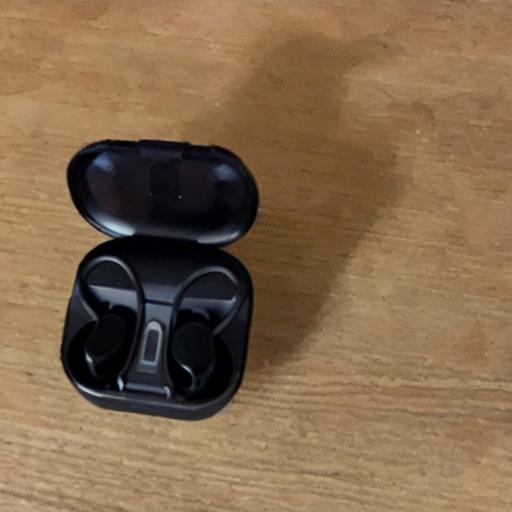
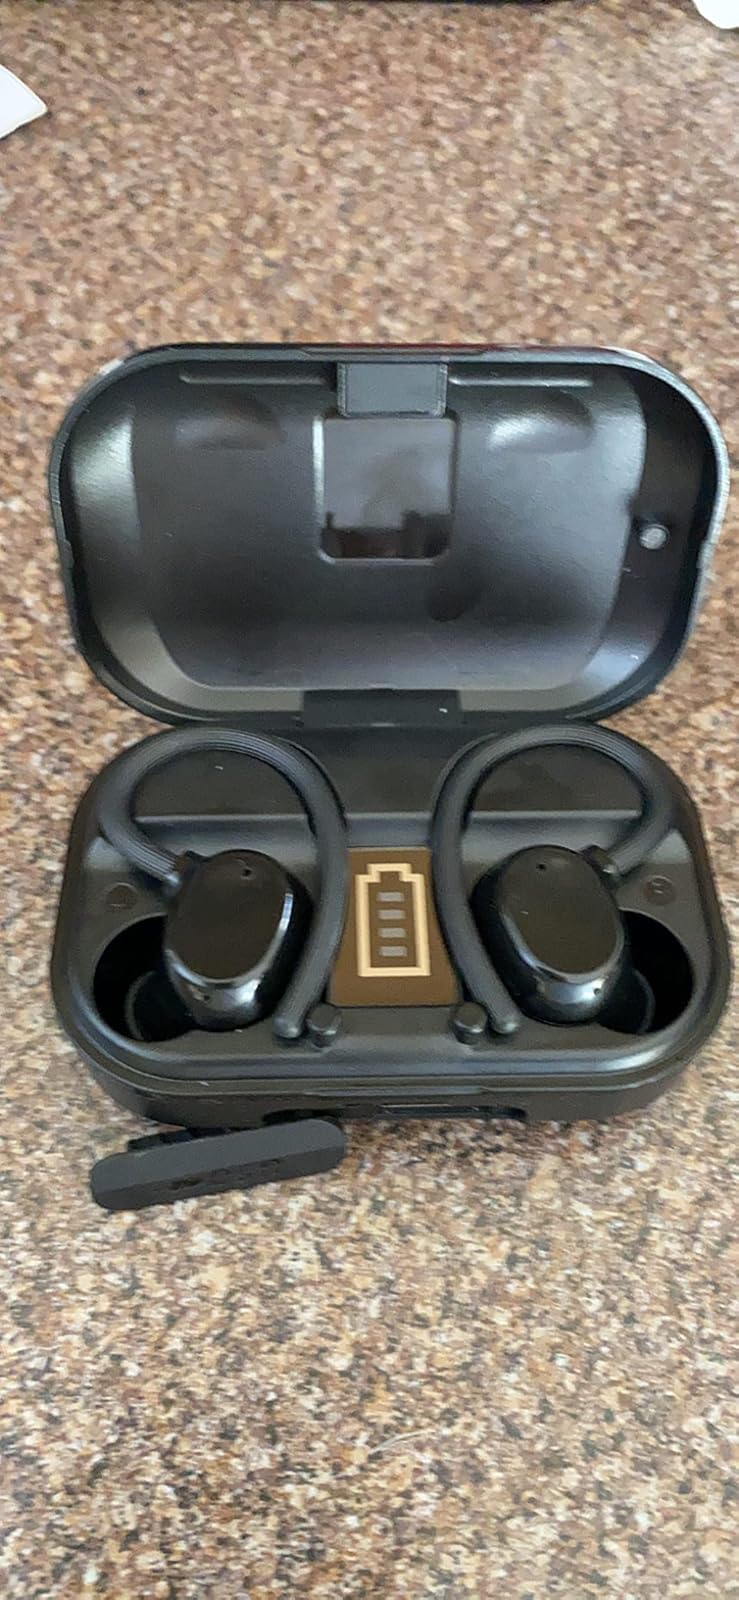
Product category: earbuds
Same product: no